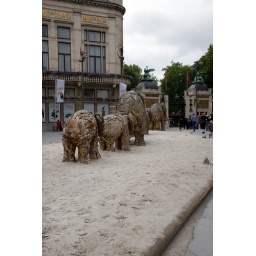
Wooden elephants walking towards the Zoo in Antwerp